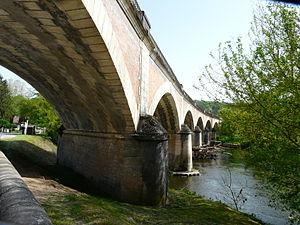
Le viaduc des Eyzies sur la Vézère, Les Eyzies-de-Tayac-Sireuil, Dordogne, France.
La ligne de Niversac à Agen est une ligne de chemin de fer française, à écartement normal et principalement à voie unique, qui relie les gares de Niversac et d'Agen en région Nouvelle-Aquitaine. Elle constitue la ligne 631 000 du Réseau ferré national.